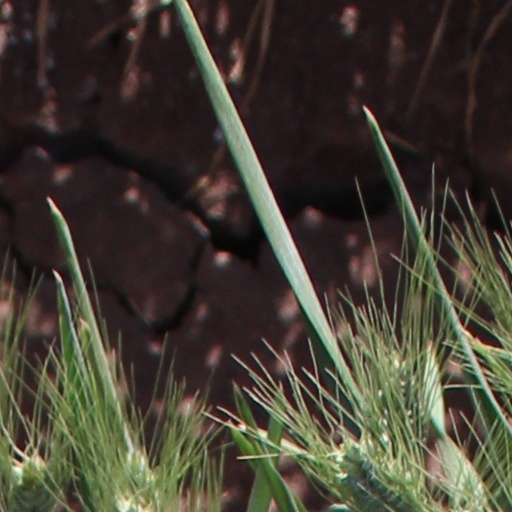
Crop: wheat